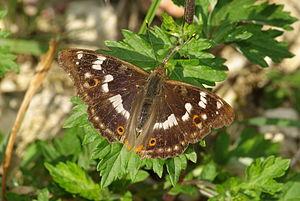
Papillon Le petit Mars changeant photographié en Normandie (14)